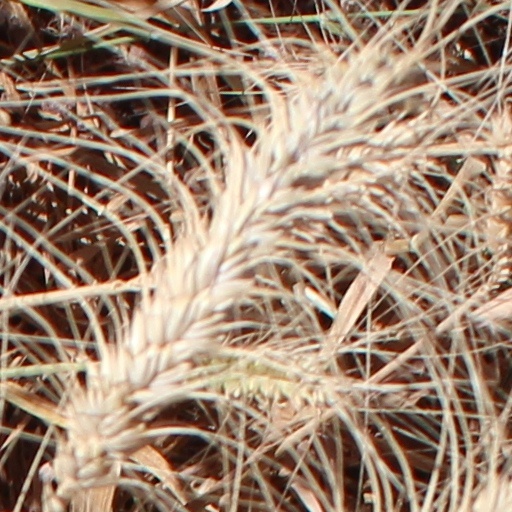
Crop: wheat